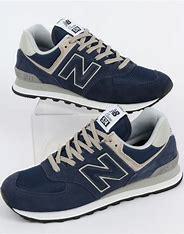
Brand: New
Model: Balance New Balance 574